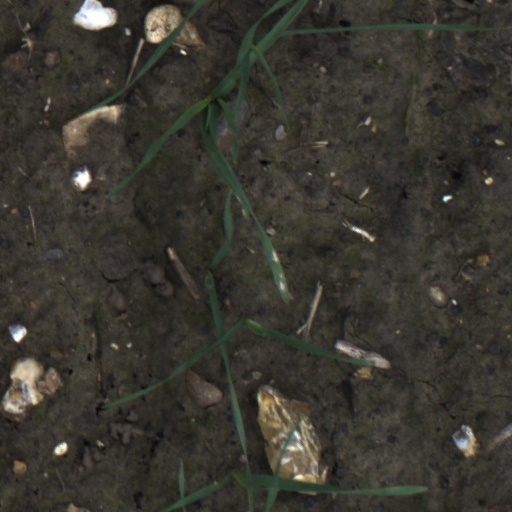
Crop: wheat